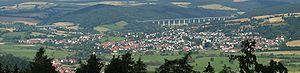
Niederaula est une municipalité allemande située dans le land de la Hesse et l'arrondissement de Hersfeld-Rotenburg.